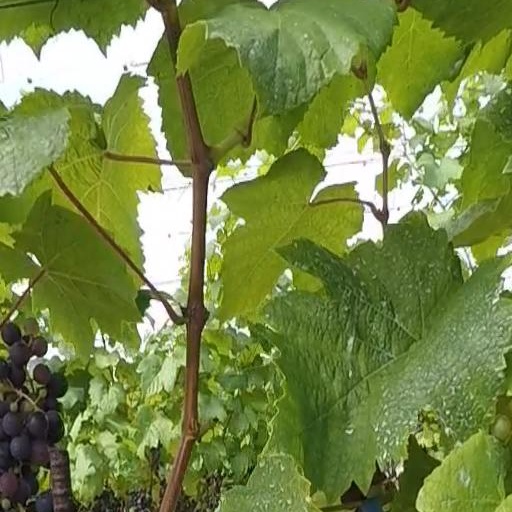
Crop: grape